Flo Rida

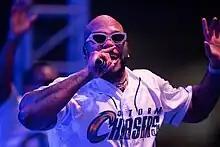
Flo Rida performing in 2022

Flo Rida's fourth album, "Wild Ones" (originally titled "Only One Rida (Part 2)") was released in July 2012. Its debut single was "Good Feeling", released on August 29, 2011. The song samples Etta James' 1962 song, "Something's Got a Hold on Me". Following the death of Etta James on January 20, 2012, Flo Rida dedicated the song in her memory. The song peaked at No. 3 in the United States, and topped the charts in Austria, Germany, and the United Kingdom. In the latter country, it became Flo Rida's fourth chart-topper on the UK Singles Chart including collaborations with British artists and David Guetta. It reached the top five in nine other countries. The next two singles from the album were the title track, "Wild Ones", released in December 2011, and "Whistle", released in April 2012. "Wild Ones" reached No. 1 in various countries, and hit #5 in the US, while "Whistle" reached No. 1 in 20 countries, including the United States.